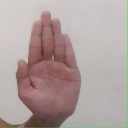
अक्षर: ध